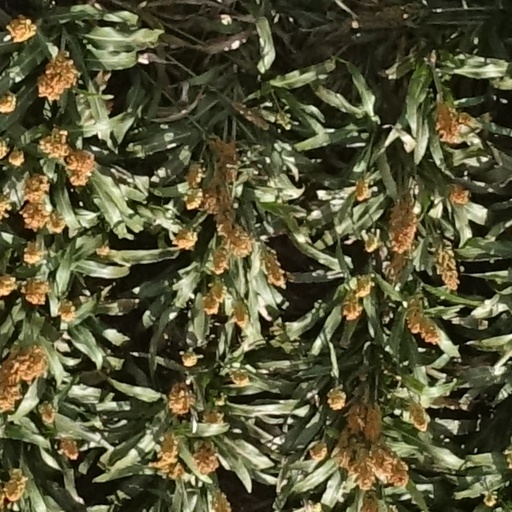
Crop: sorghum